I See Naked

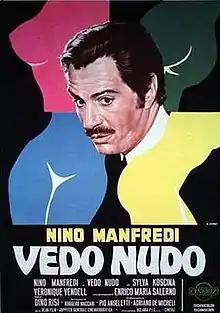

Vedo nudo (internationally released as I See Naked) is a 1969 Italian anthology comedy film directed by Dino Risi. All the episodes have sex as main theme and all star Nino Manfredi, who plays seven different characters. The film represents the last collaboration between Manfredi and Risi, after "Operazione San Gennaro" and "Straziami ma di baci saziami". For this film Manfredi was awarded with a David di Donatello for Best Actor.